Clarence Burton

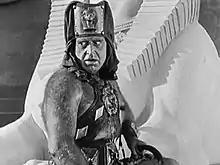
Burton as the Egyptian taskmaster in "The Ten Commandments" (1923)

By late 1920, Burton had become heavy enough to be considered unsuited for his typical villainous roles in films. A trainer supervised a program of exercise and diet until Burton had lost enough weight to be cast in the Paramount film "The Jacklins".